Covelo, California

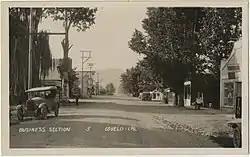
Downtown Covelo c. 1920

Covelo began in 1860, with the opening of the town's first store. The post office opened in 1870. Some sources claim that the town was named after a village in Switzerland. However, there is no village in Switzerland by that name. Covelo may be a misspelling of Covolo, a fort in Pederobba, Veneto, Italy, which is near Switzerland. Alternatively, it could be named after Covelo, a village in Galicia, Spain. There is also a Covello in Basilicato, in the south of Italy.